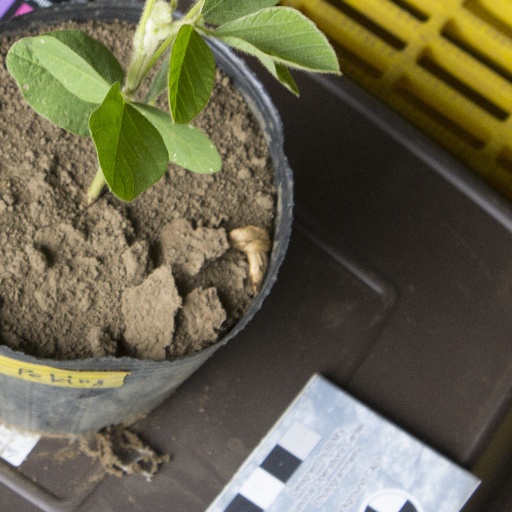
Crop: soybean